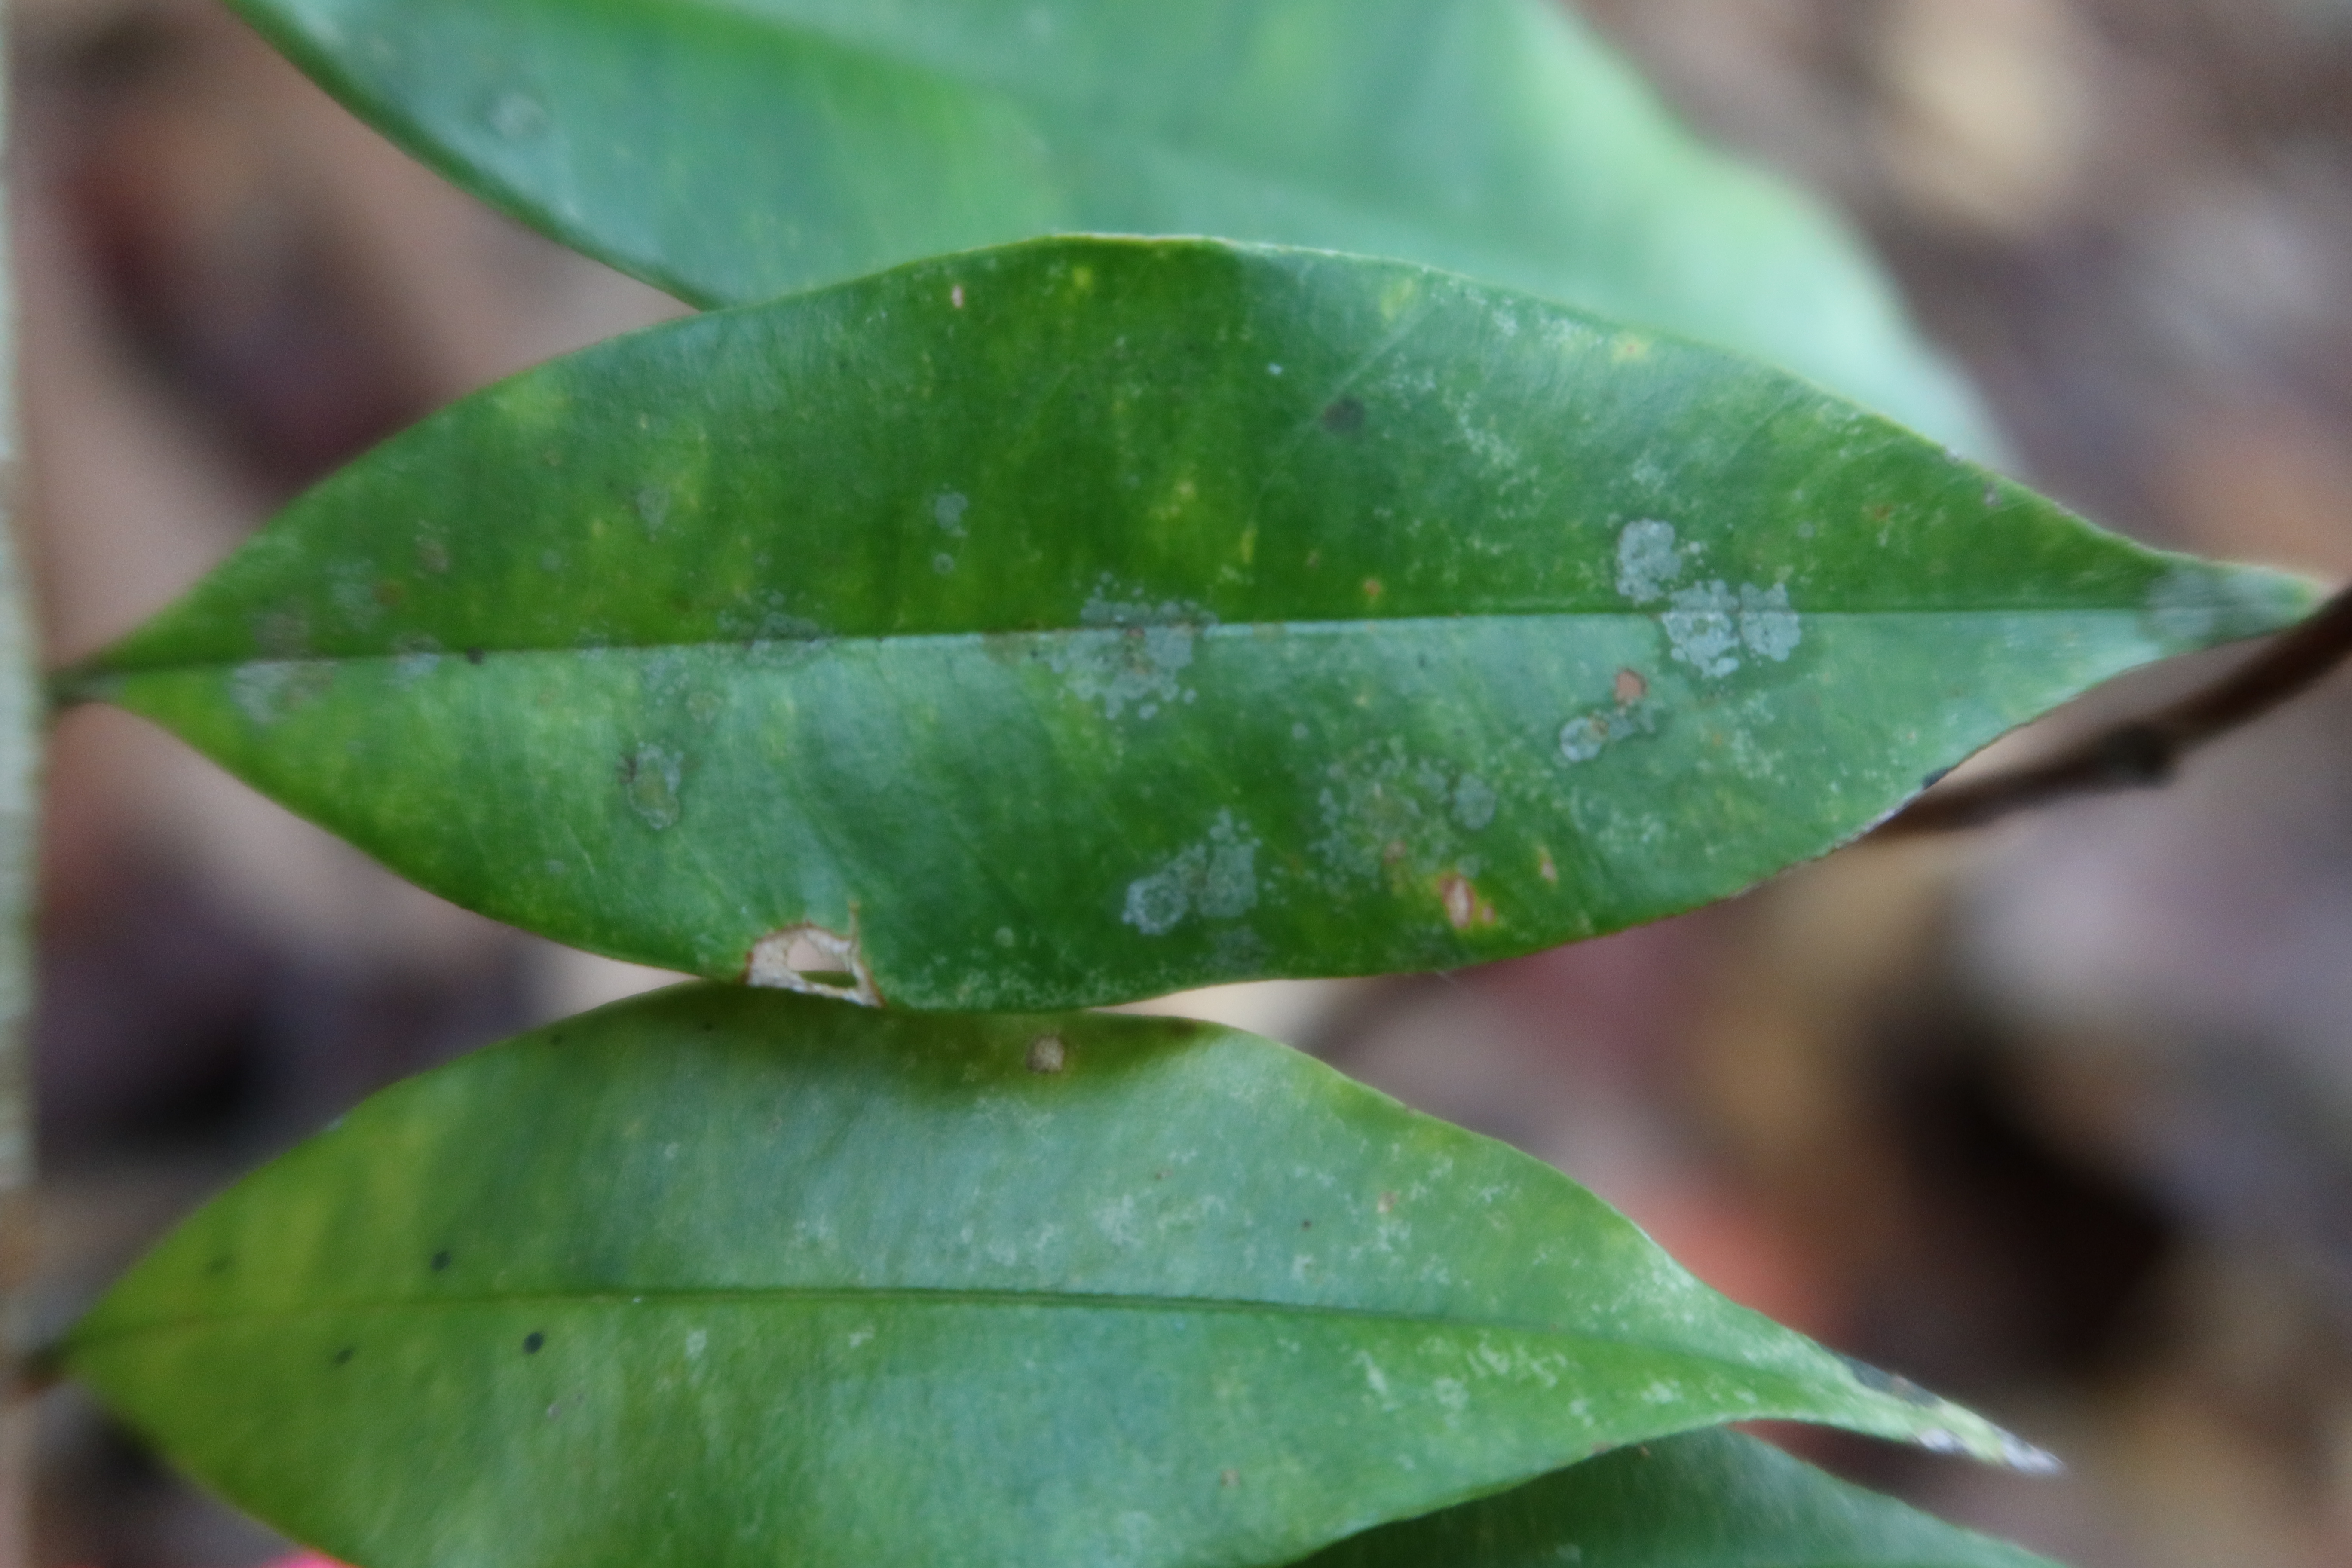
Label: Brown spots